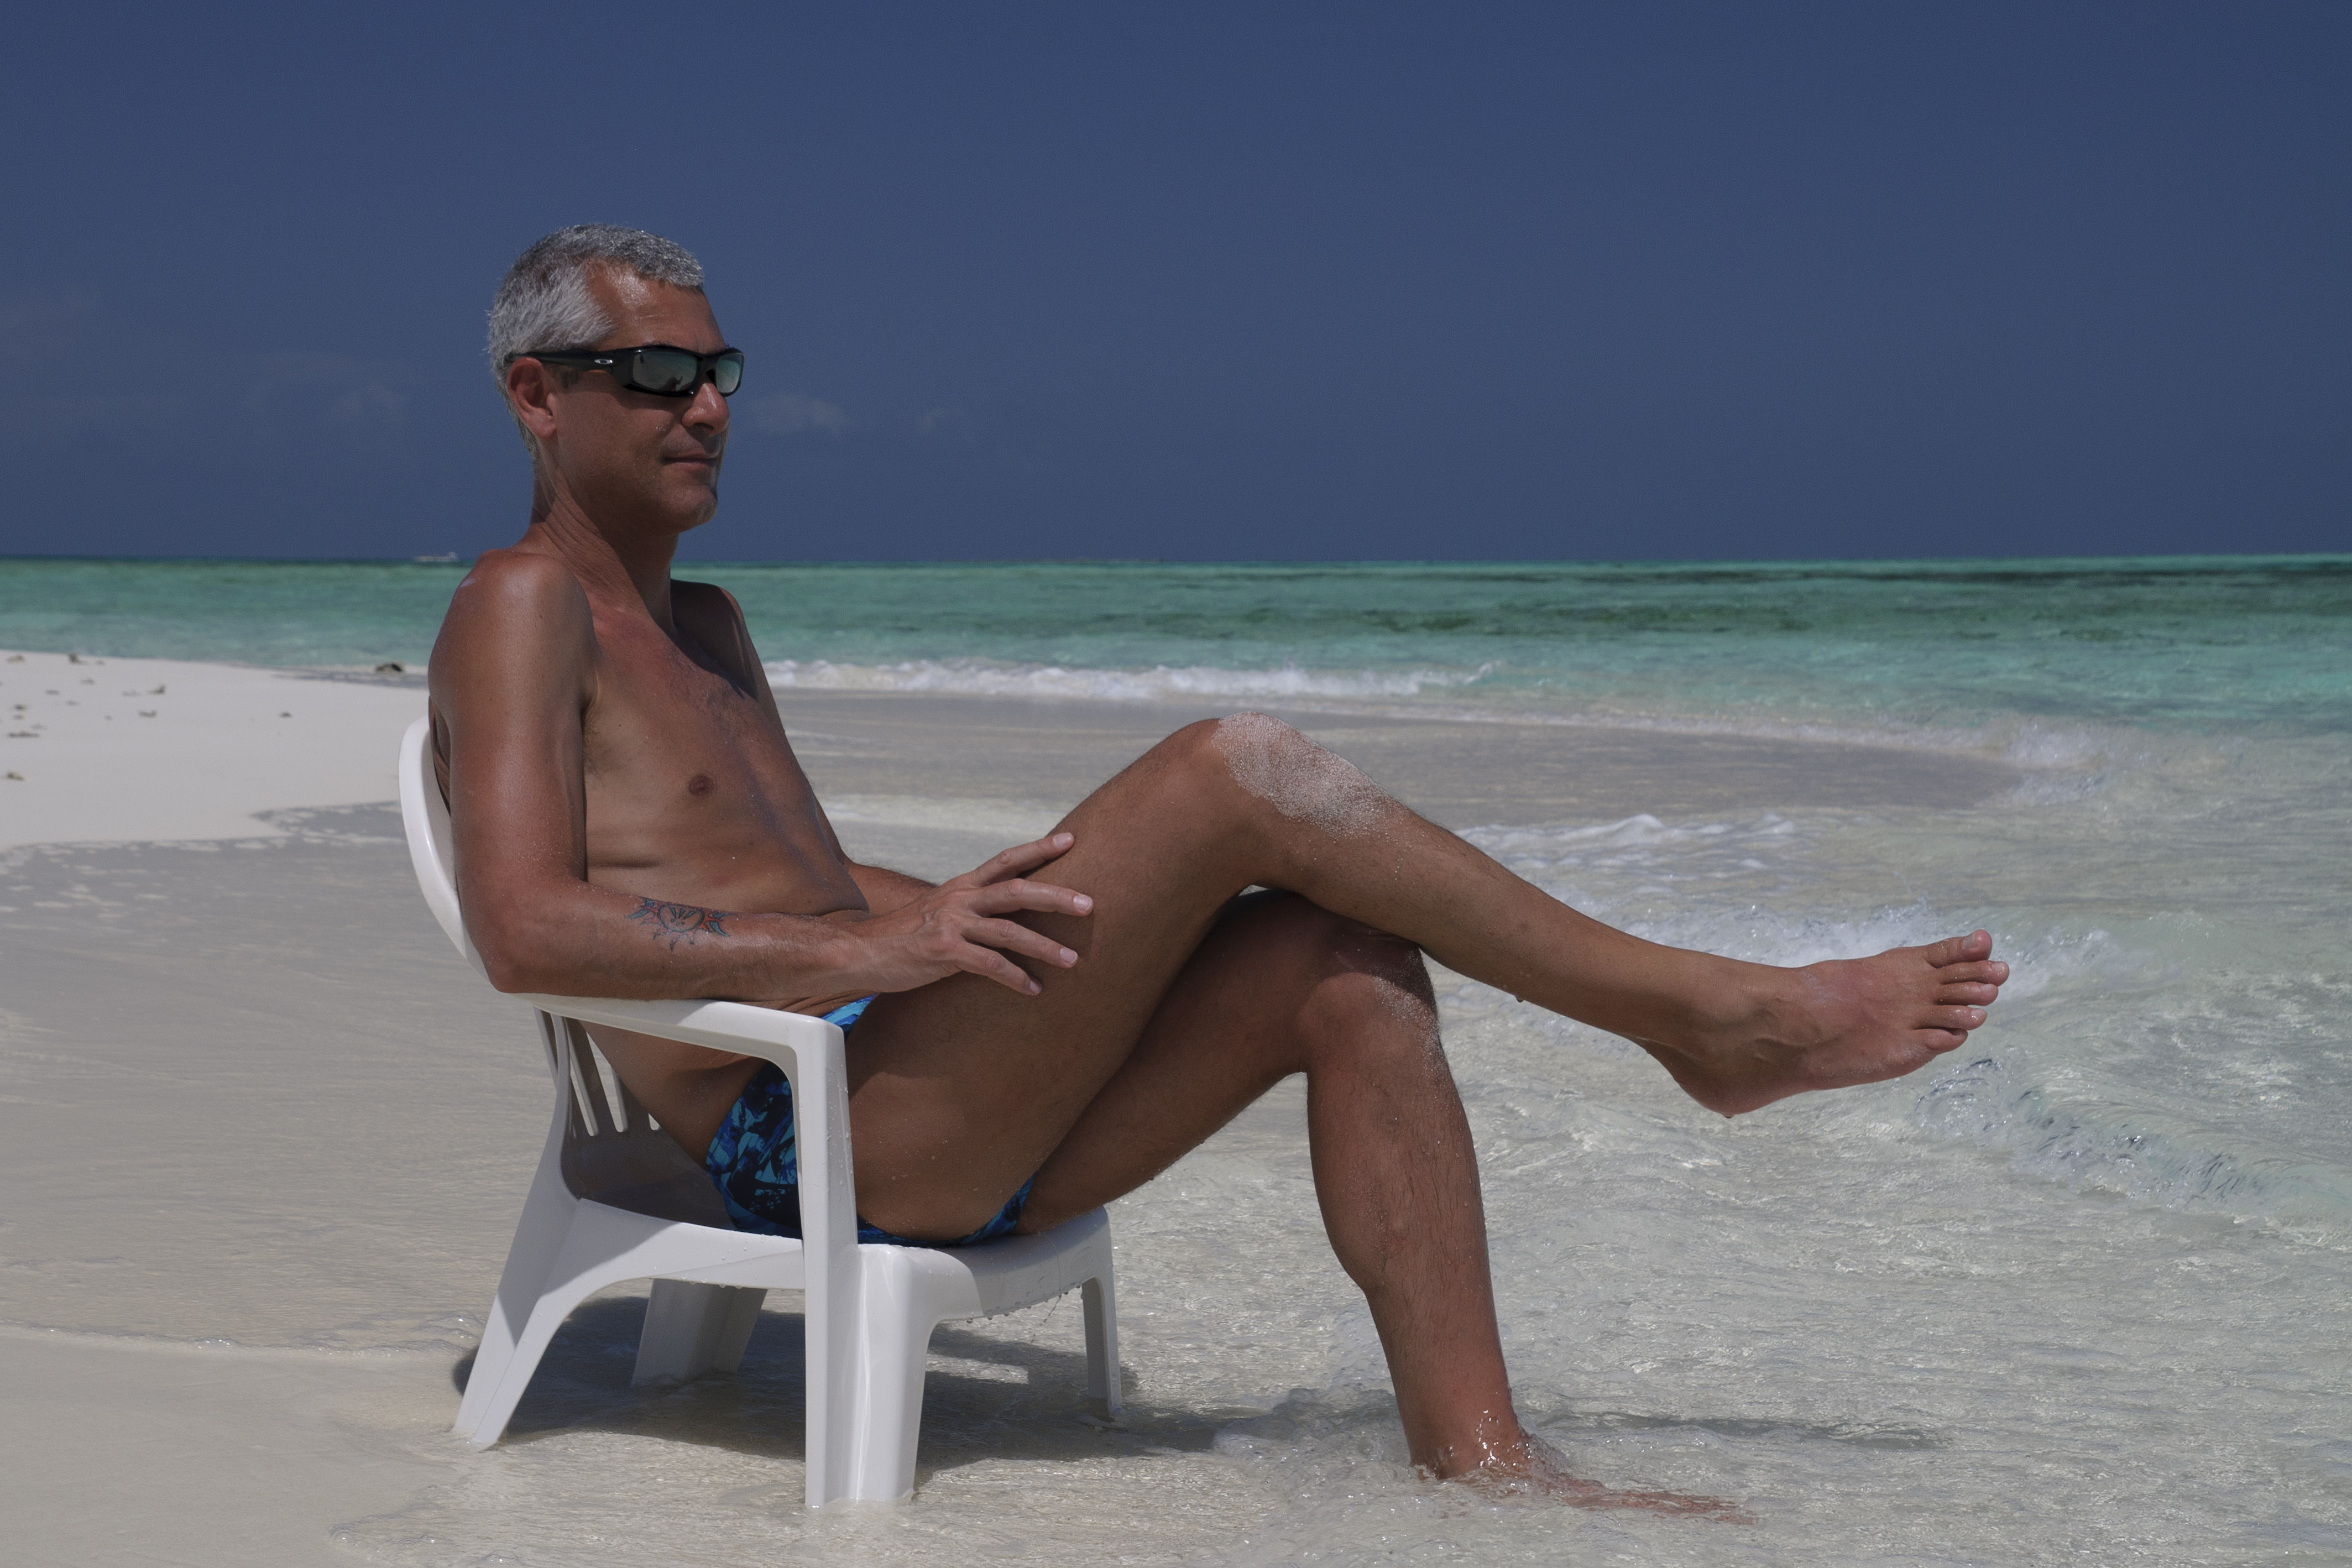
beach, sea, sand, shore, vacation, leg, model, sitting, nikon, clothing, body of water, human body, beauty, venezuela, caribbean, d300, losroques, photo shoot, human positions, sun tanning